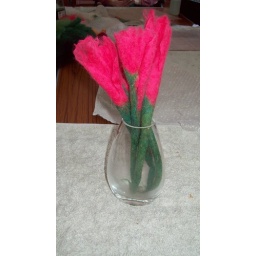
Tropical hot pink flowers in merino wools